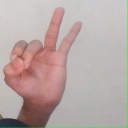
अक्षर: ण